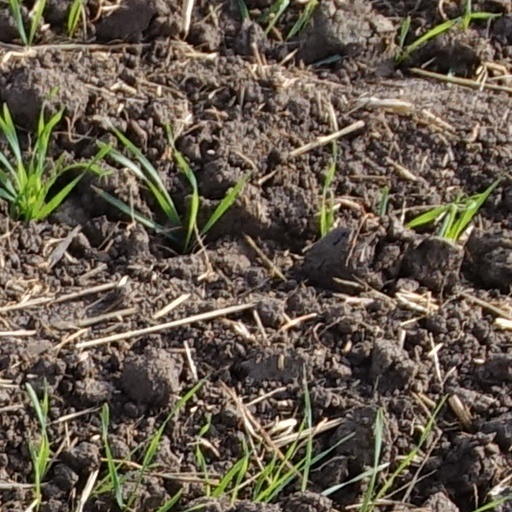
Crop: wheat